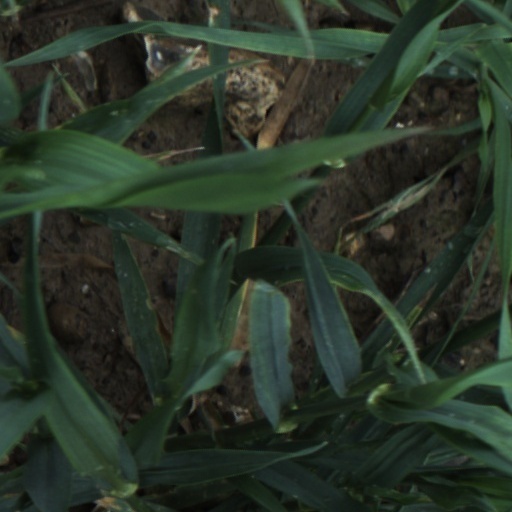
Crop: wheat